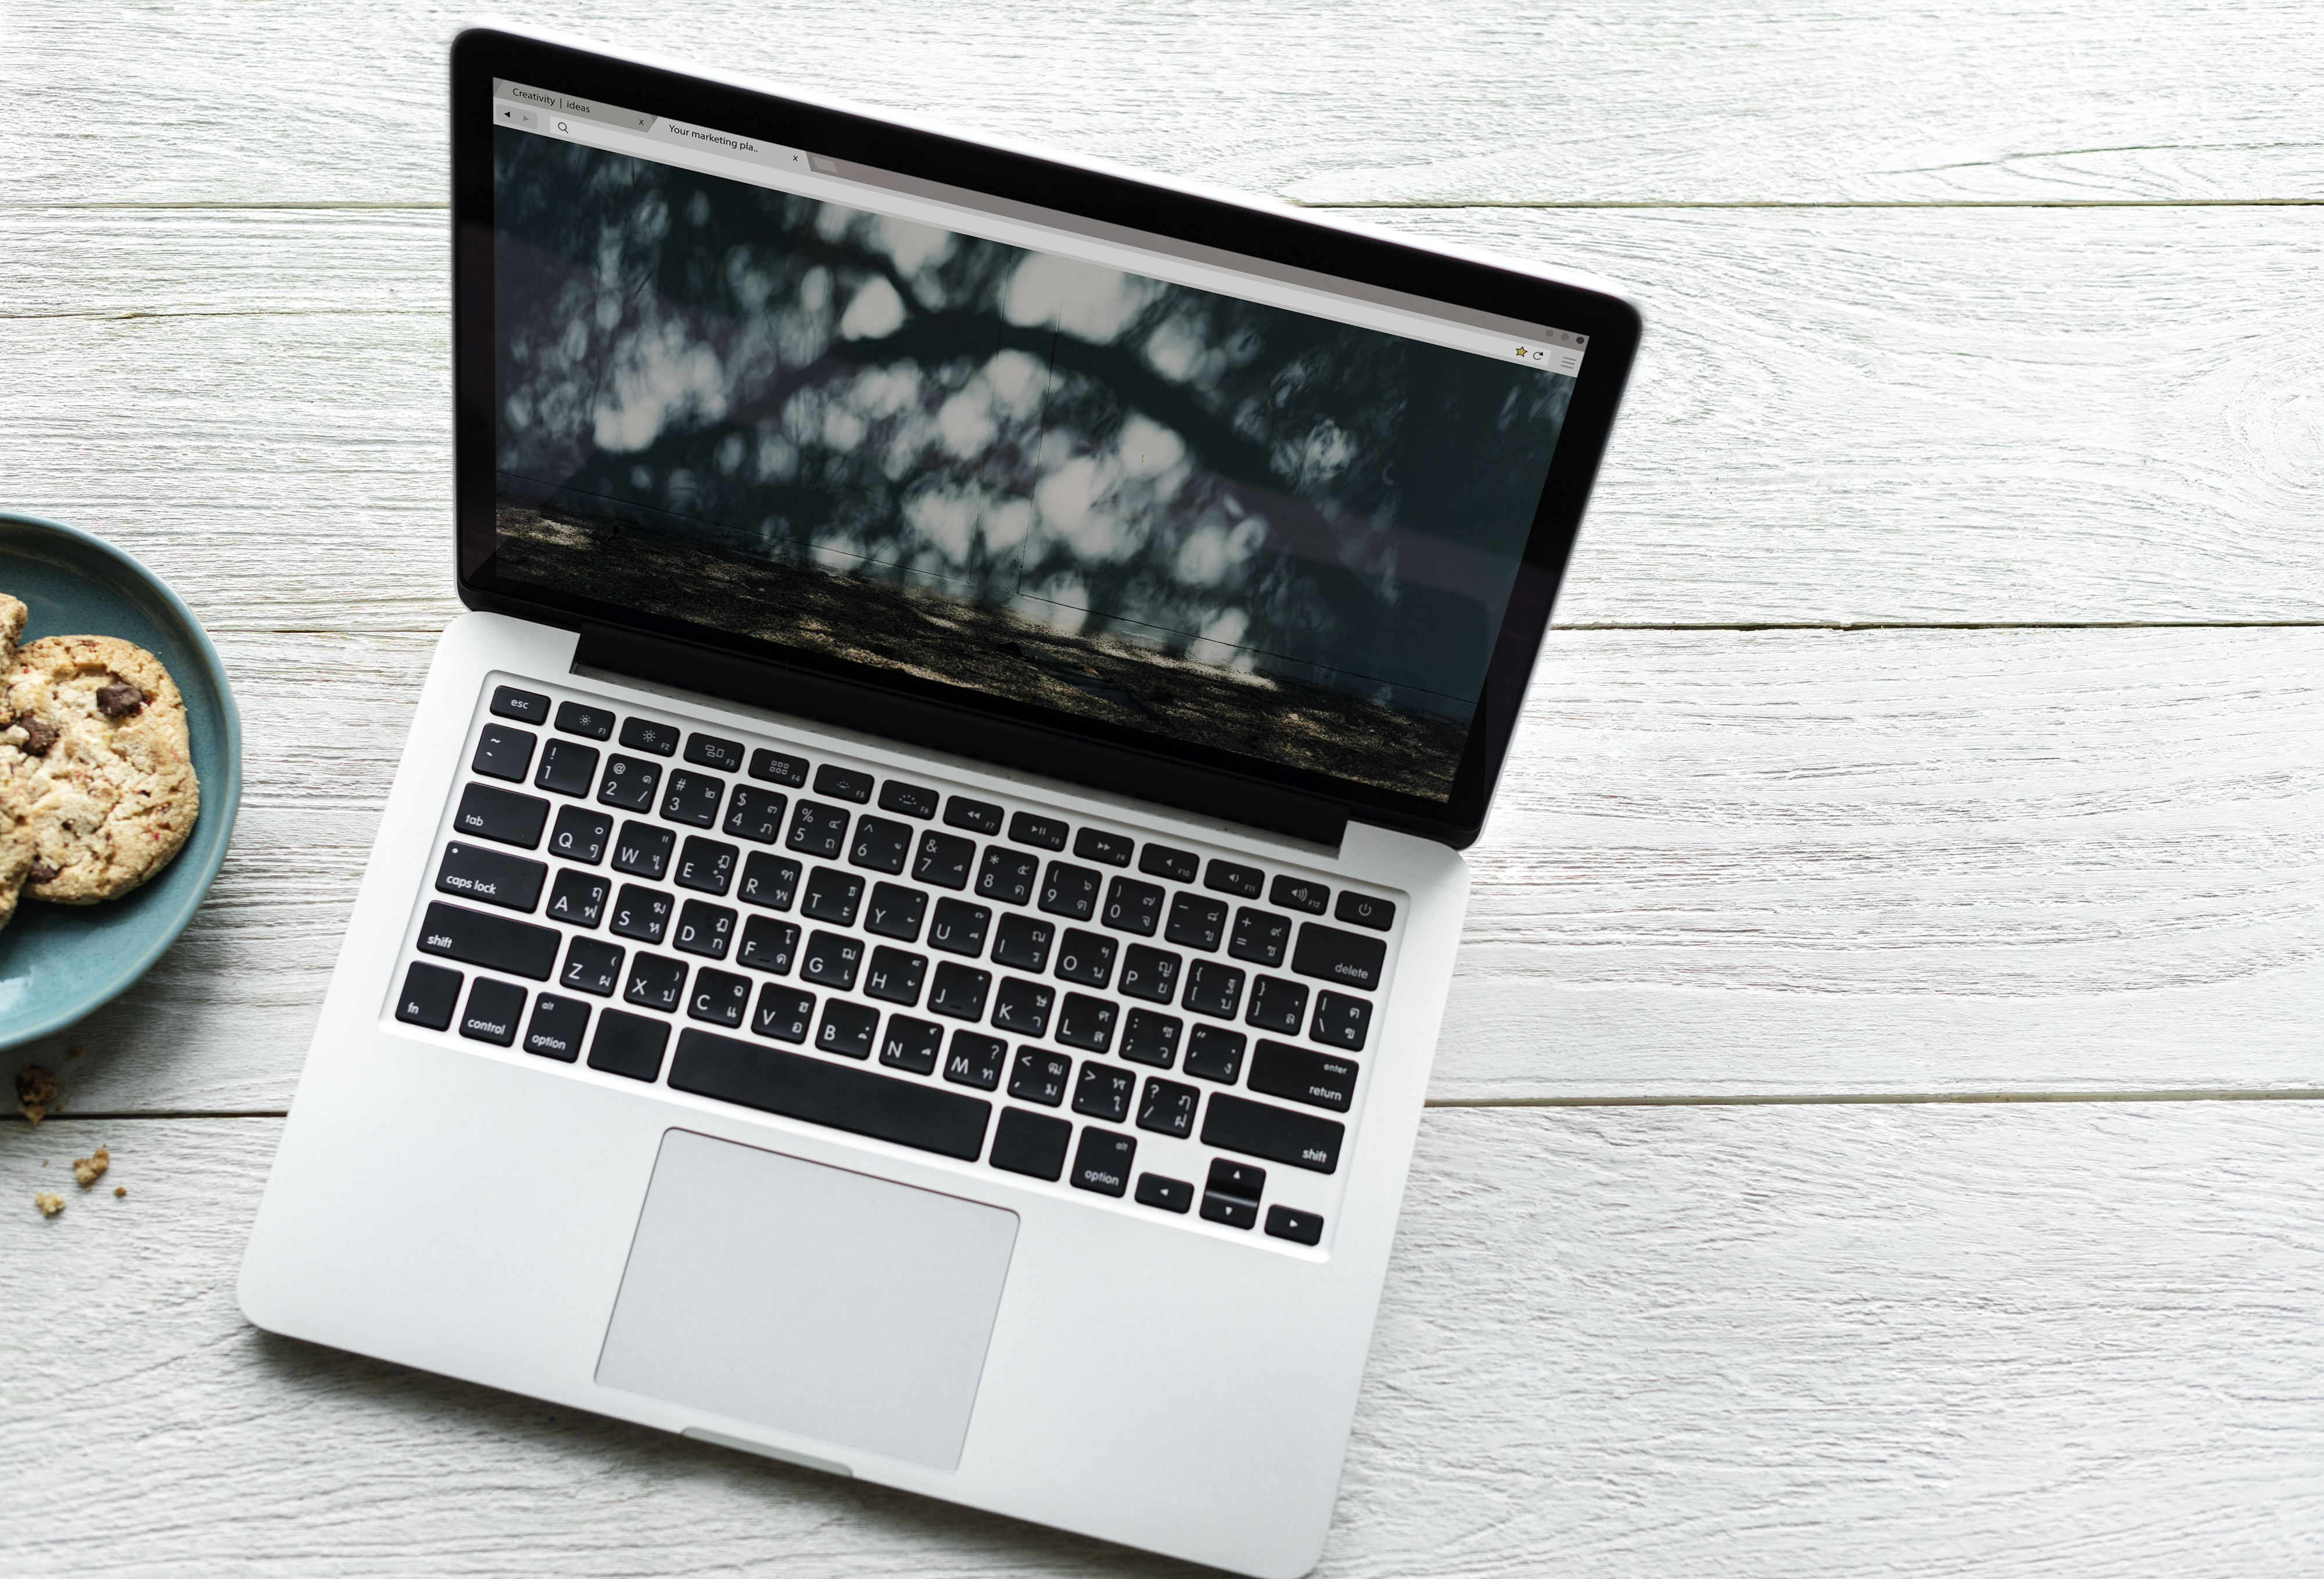
aerial, background, blog, blogger, cafe, communication, computer, connection, cookie, copy space, daily, device, digital, hobby, home, internet, keyboard, laptop, leisure, lifestyle, media, morning, network, nobody, notebook, objects, office, pastel, routine, social media, social network, technology, texture, wireless, wooden, wooden table, work, work from home, working, workspace, electronic device, product, gadget, brand, netbook, multimedia